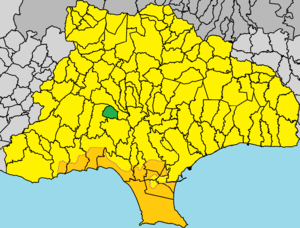
Káto Kyvídes est un village de Chypre situé dans le district de Limassol.